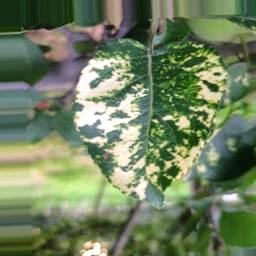
Label: Apple_Mosaic